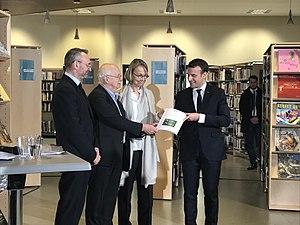
Françoise Nyssen, née le 9 juin 1951 à Etterbeek, est une éditrice et femme politique belgo-française.